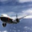
Label: airplane